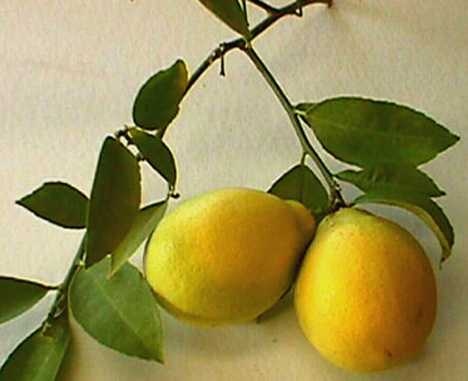
Label: Lemon